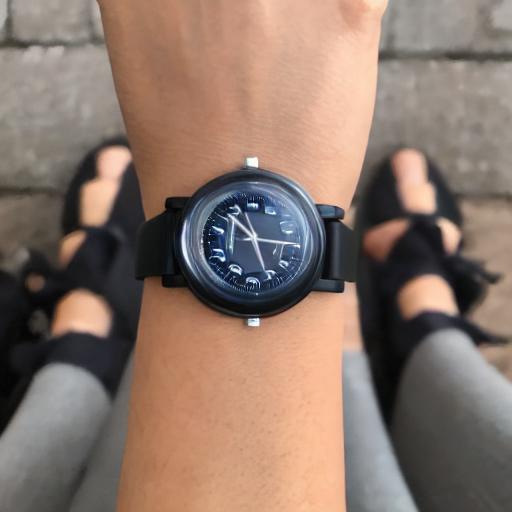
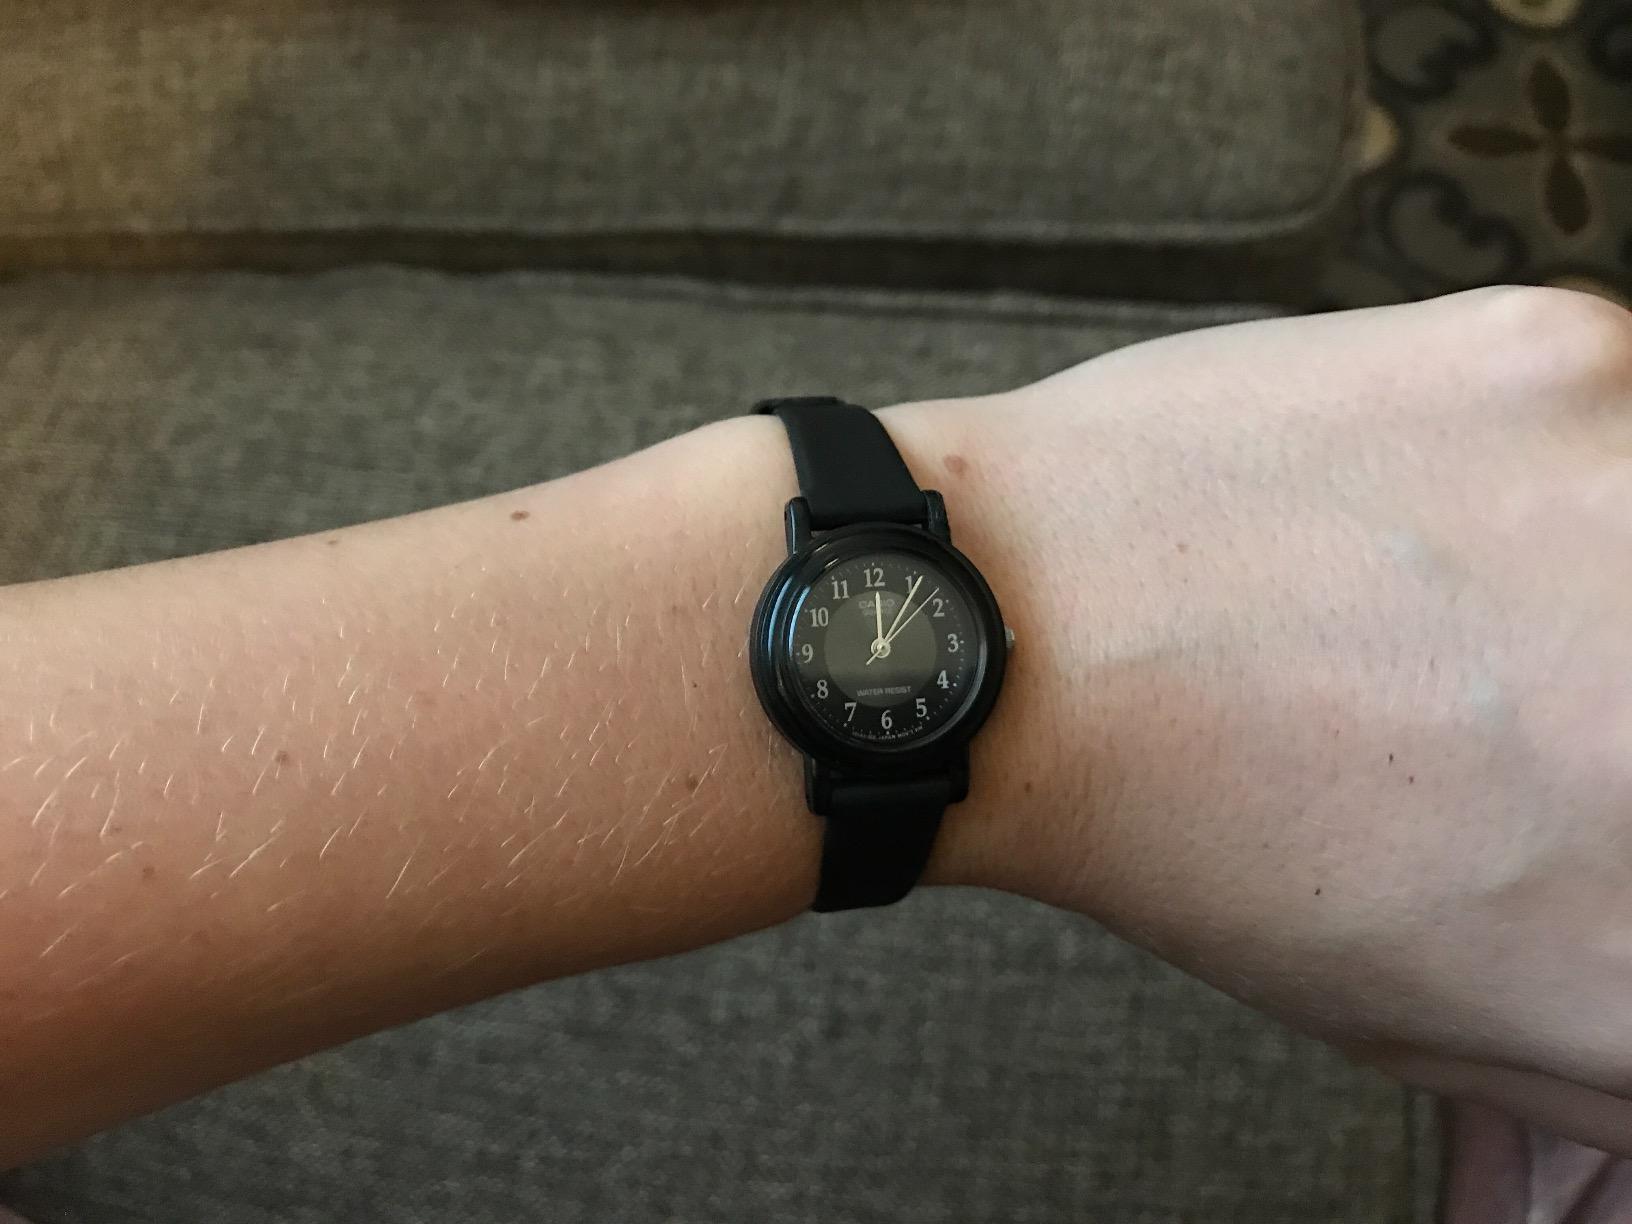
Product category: accessories_watch
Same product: no